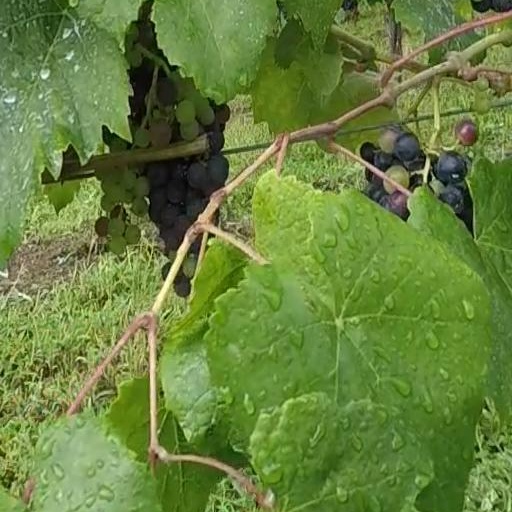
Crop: grape